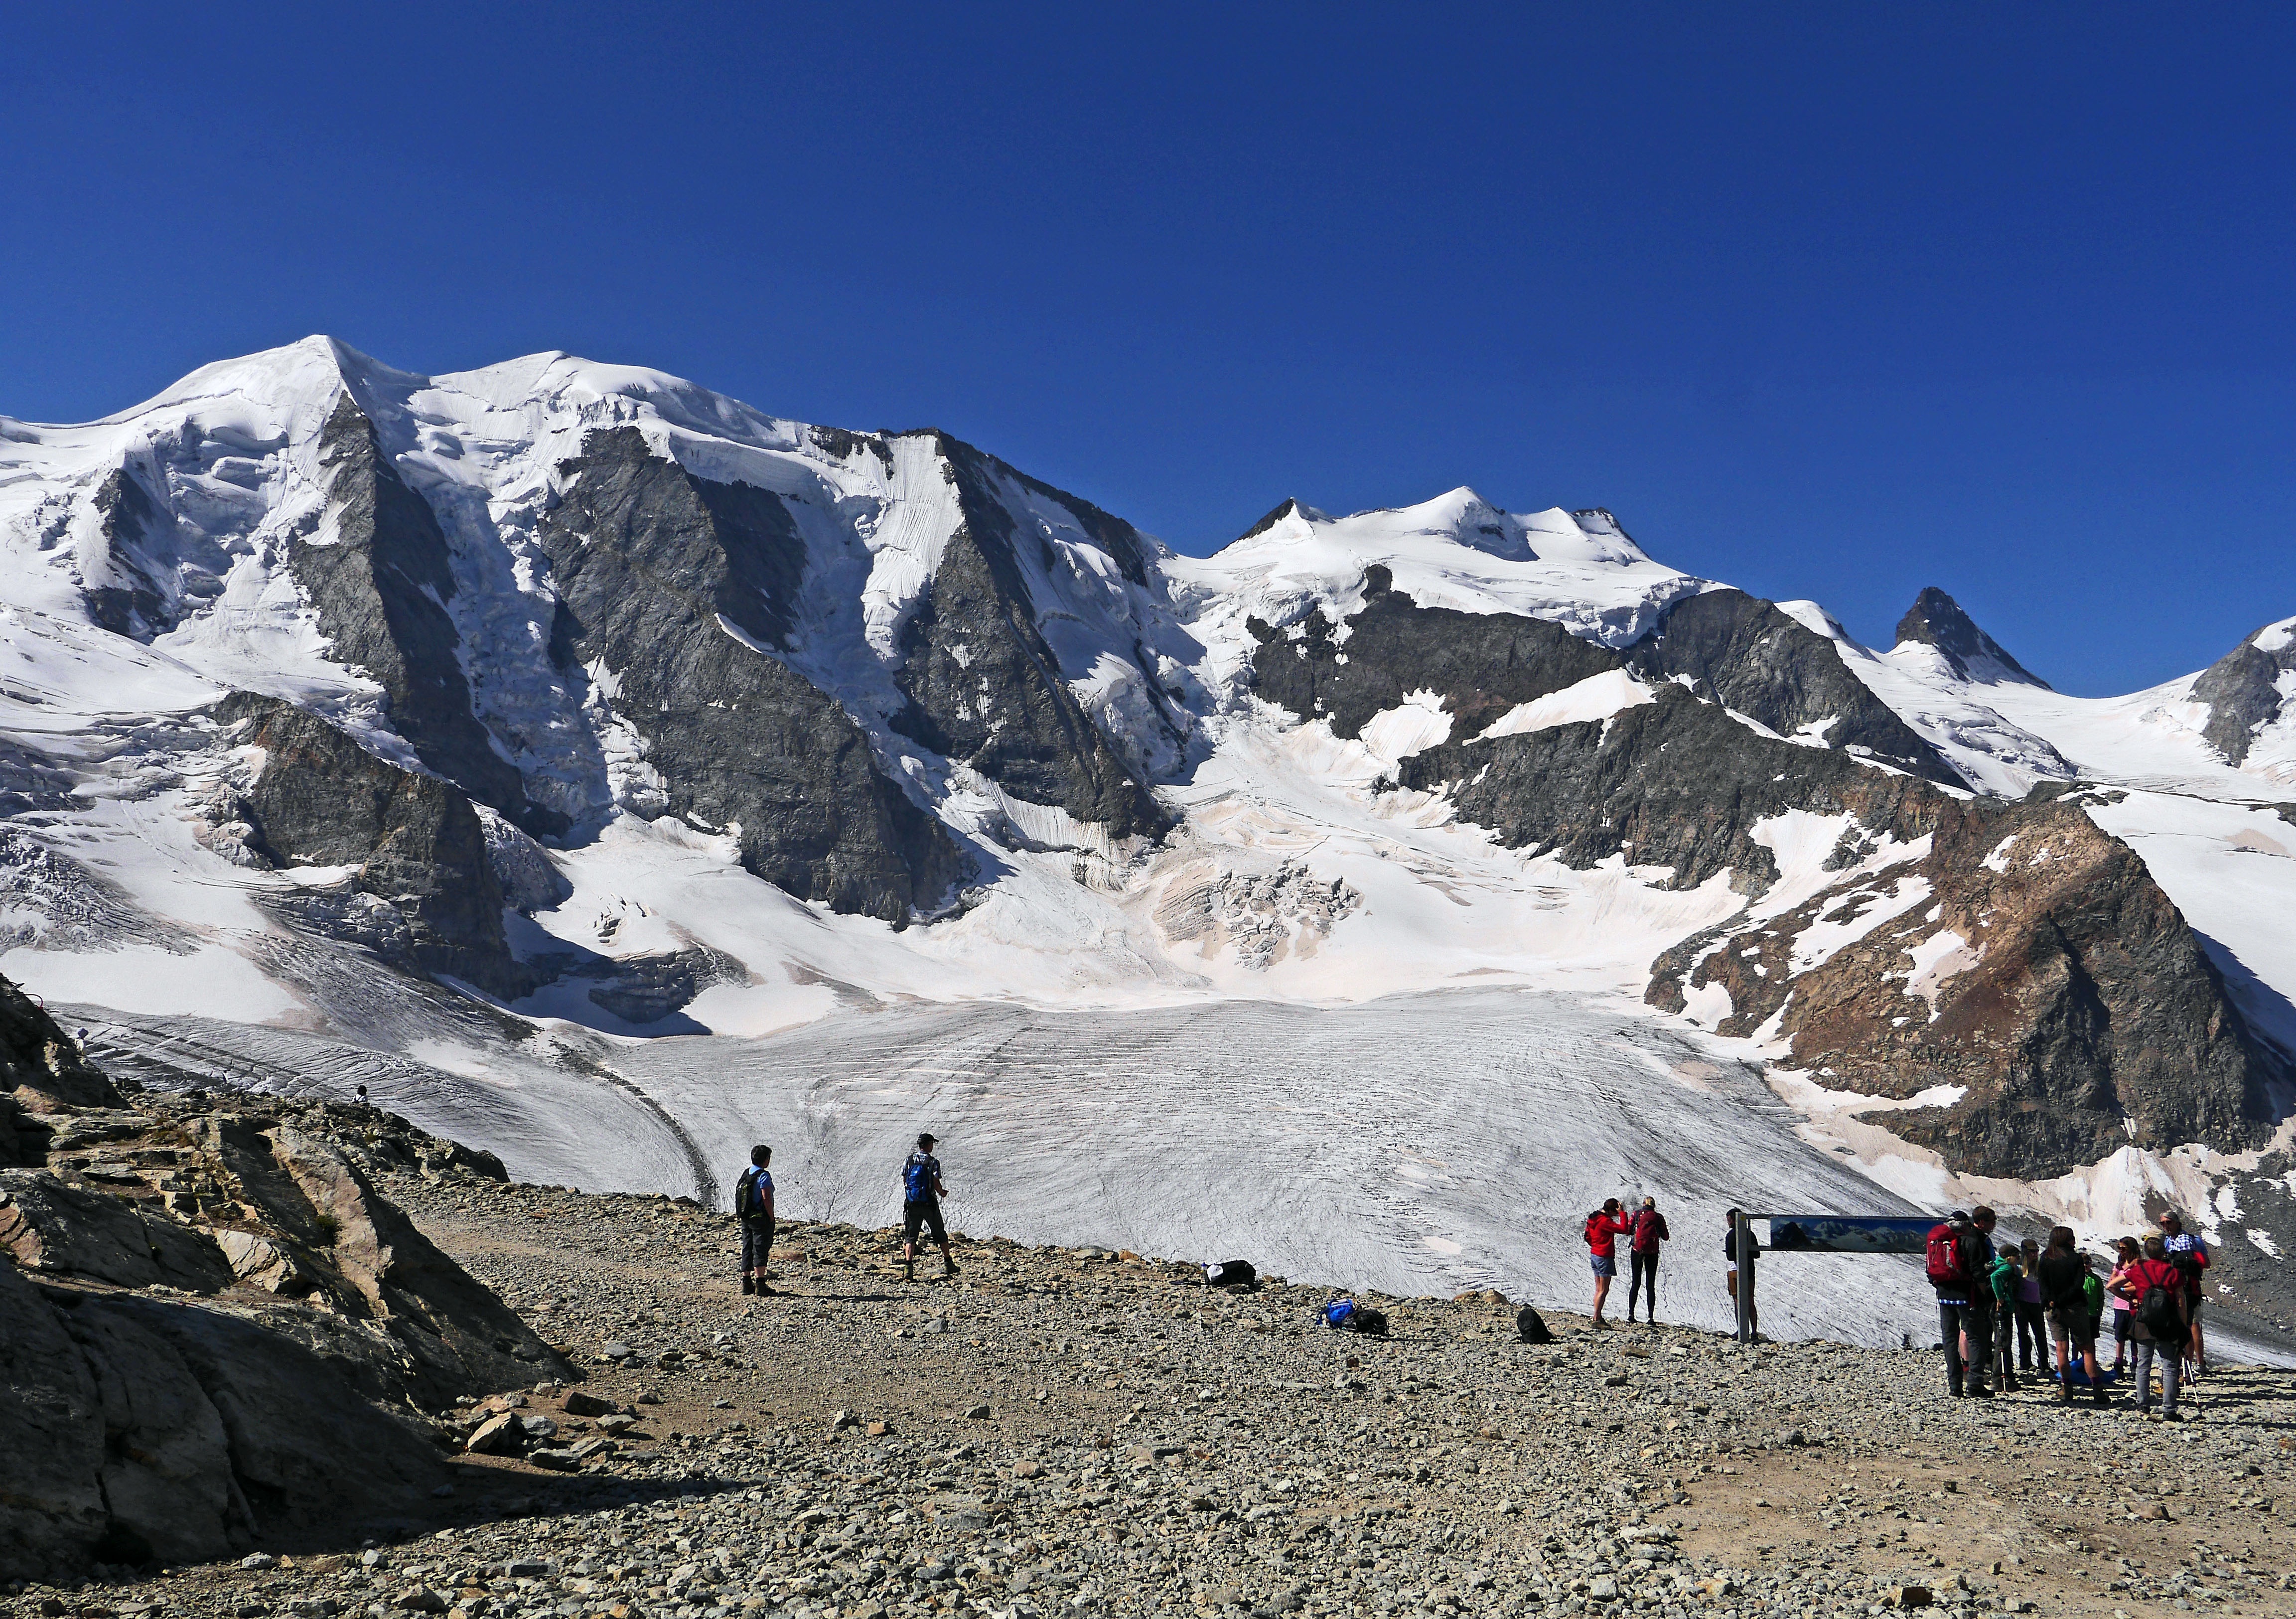
rock, walking, mountain, snow, sun, adventure, view, mountain range, ice, glacier, alpine, tourism, ridge, orientation, summit, mountaineering, long, mountains, alps, backpacking, scree, plateau, switzerland, fell, cirque, viewpoint, engadin, landform, high alps, firn, rh tikon, graub nden, ski touring, mountain hiking, mountain pass, southeast switzerland, bernina group, piz palu, bernina, svizzera, bella vista, ski mountaineering, ice flow, pers glacier, diavolezza, glacier flow, geographical feature, mountainous landforms, glacial landform, geological phenomenon, piz zupo